Patronage of the Blessed Virgin Mary

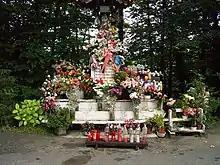
Virgin Mary, venerated as the patron saint of bicyclists, near Leintz-Gatzaga in the Basque Country

The Blessed Virgin is cited as the patroness of all humanity. However, certain occupations and activities are more closely associated with her protection.